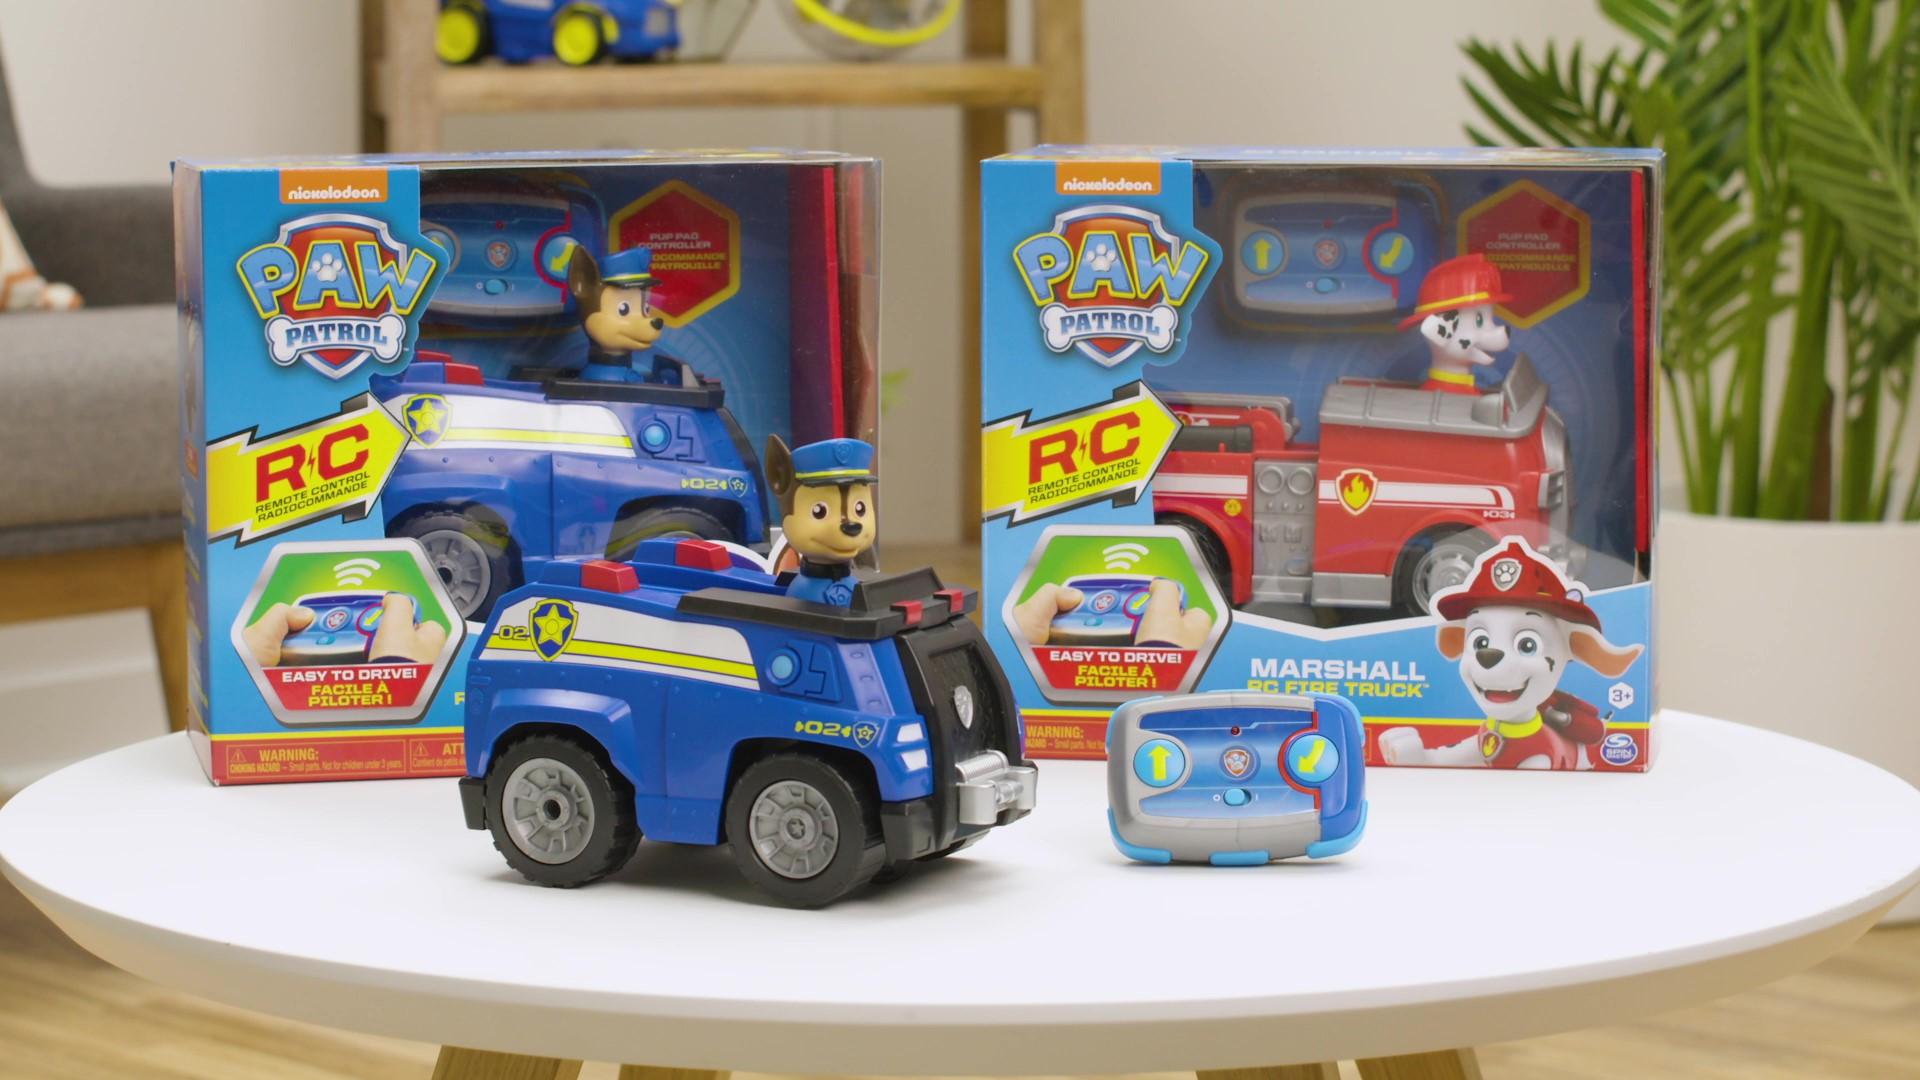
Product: PAW Patrol, Chase Remote Control Police Cruiser with 2-Way Steering, for Kids Aged 3 and Up
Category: Toys & Games | Kids' Electronics | Remote- & App-Controlled Figures & Robots
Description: Official Paw Patrol RC vehicle: This Paw Patrol remote control vehicle Looks just like Chase’s police cruiser With authentic details and Chase molded in the driver's seat, The RC police cruiser is ready for exciting rescue missions.
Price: $18.99
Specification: ProductDimensions:8.4x5x6.3inches|ItemWeight:14.4ounces|ShippingWeight:1.24pounds(Viewshippingratesandpolicies)|ASIN:B07T32R5DF|Itemmodelnumber:6054623|Manufacturerrecommendedage:4-6years